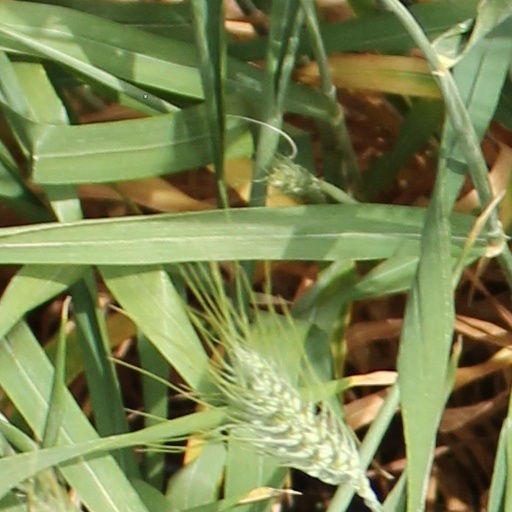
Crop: wheat